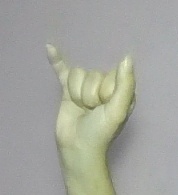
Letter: ya